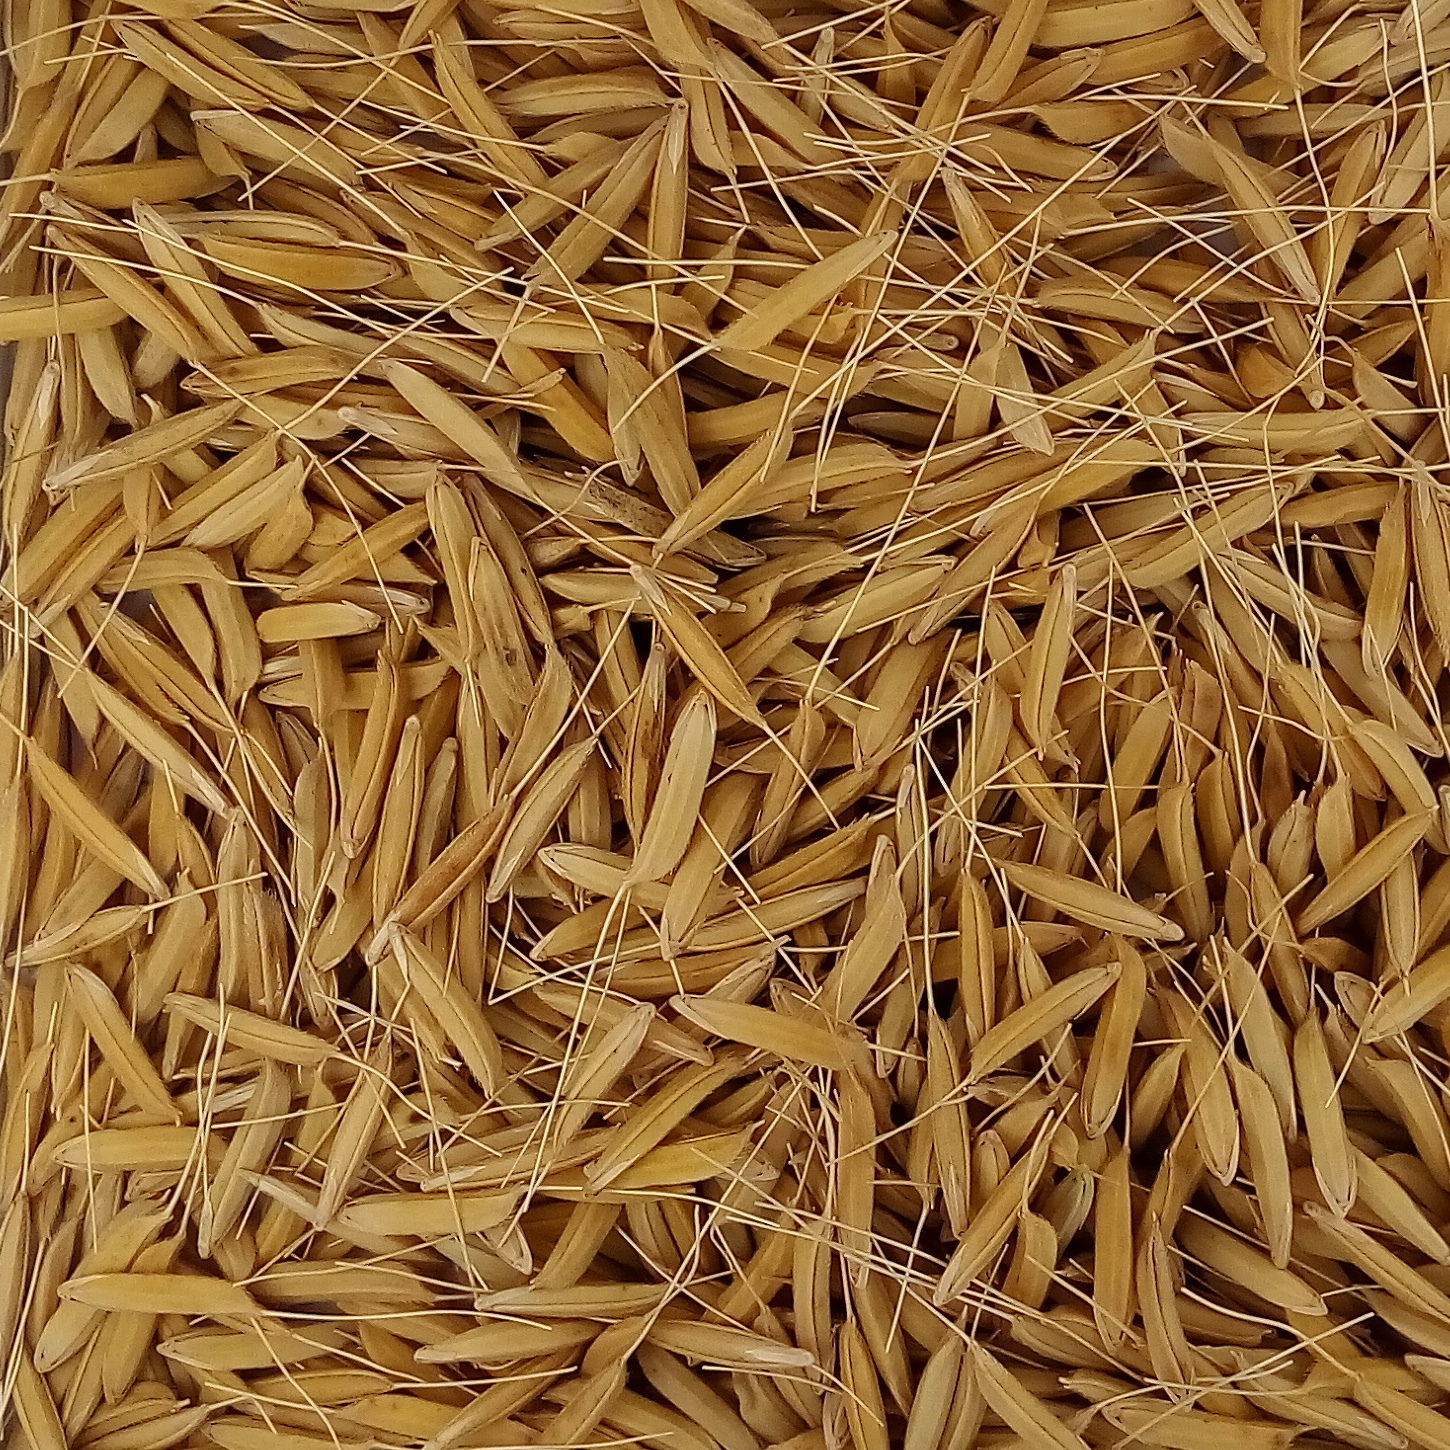
Rice seed variety: 1637